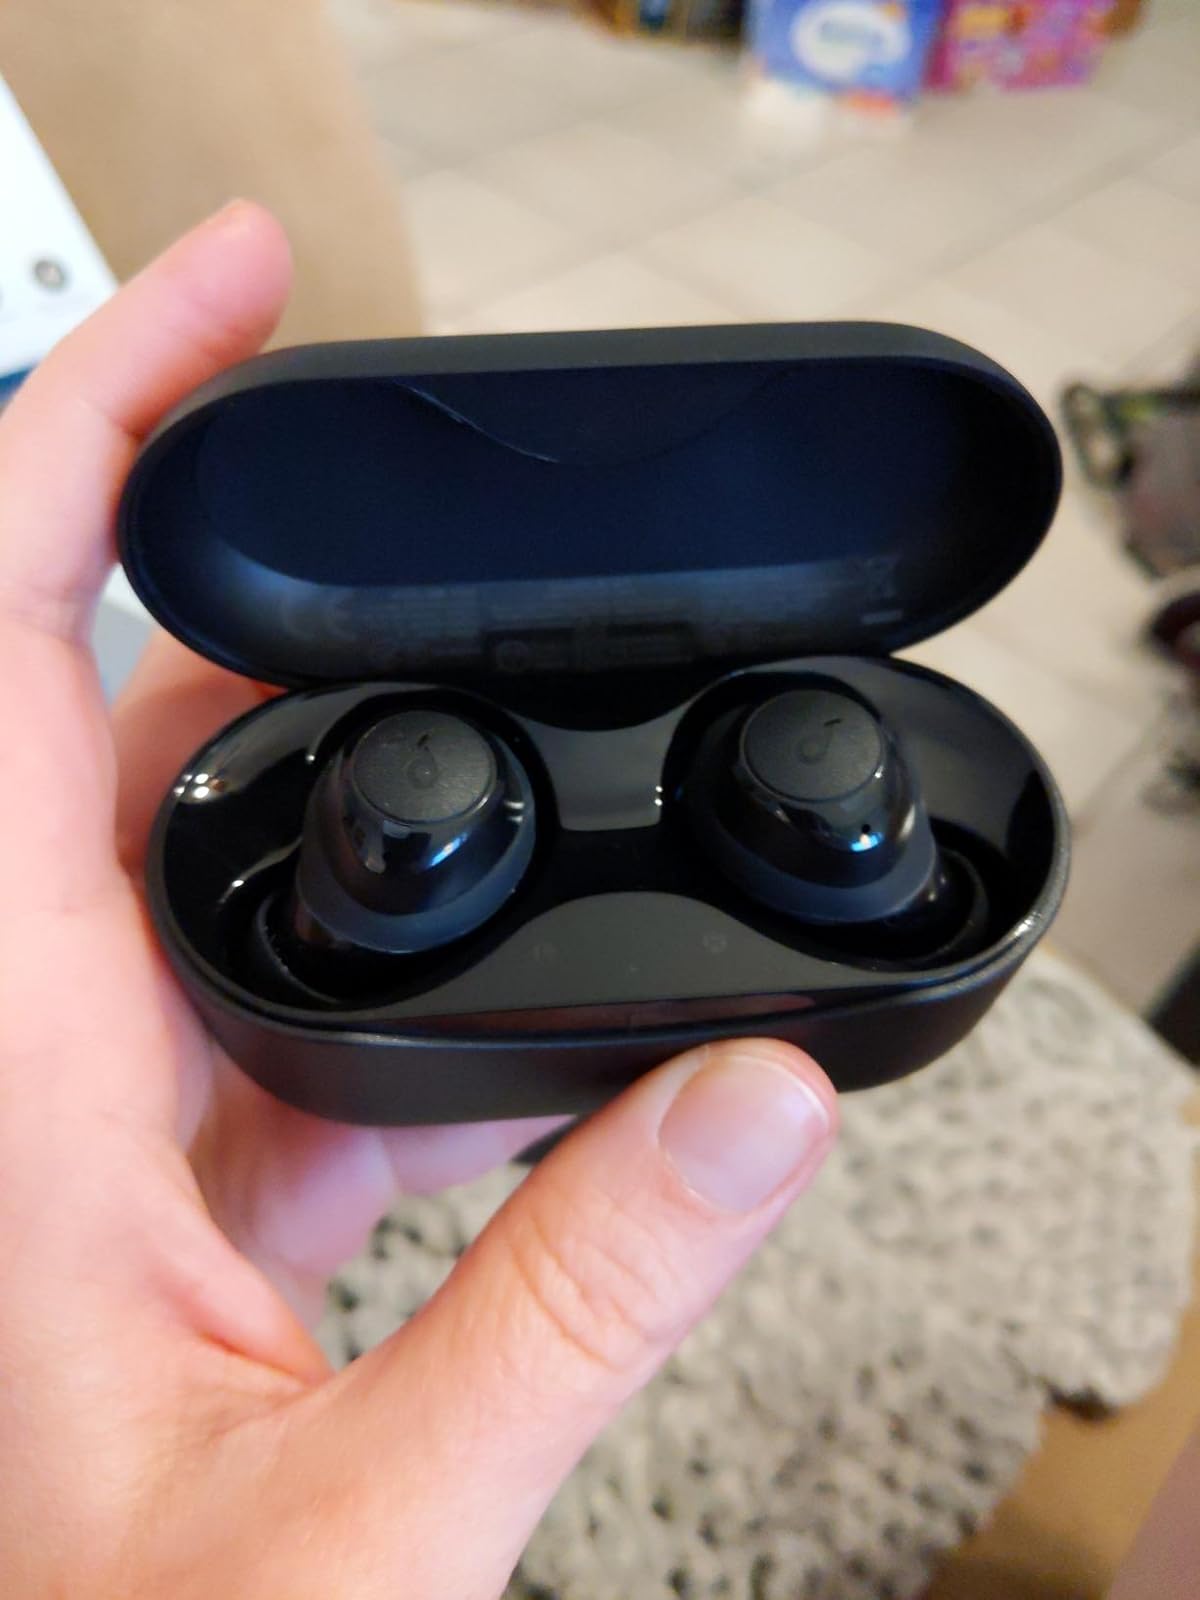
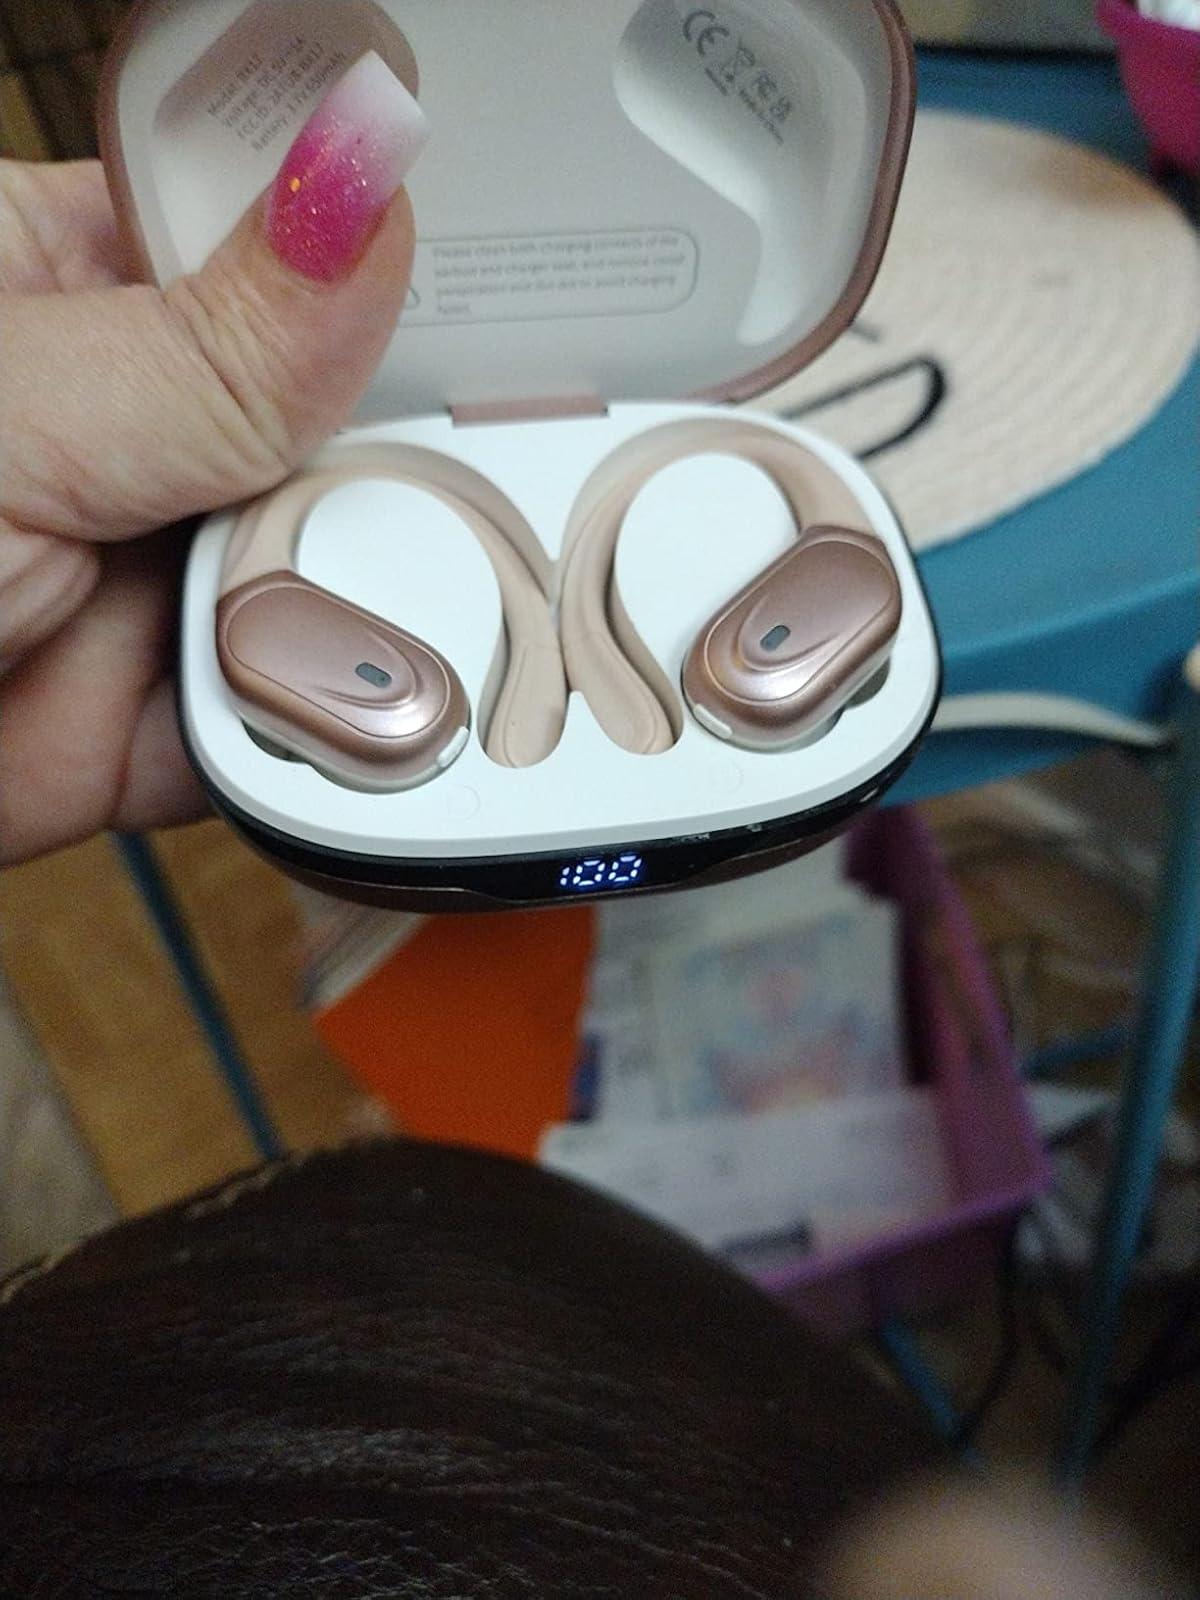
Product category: earbuds
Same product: no